Hyderabad

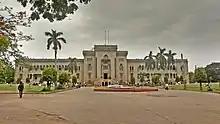
Large pink granite building

According to the Andhra Pradesh Reorganisation Act, 2014 part 2 Section 5: "(1) On and from the appointed day, Hyderabad in the existing State of Andhra Pradesh, shall be the common capital of the State of Telangana and the State of Andhra Pradesh for such period not exceeding ten years. (2) After the expiry of the period referred to in subsection (1), Hyderabad shall be the capital of the State of Telangana and there shall be a new capital for the State of Andhra Pradesh."